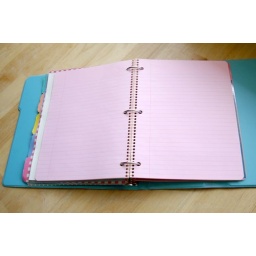
They came in pink, peach, blue and lavender.  In our school, the pink was the most cherished.